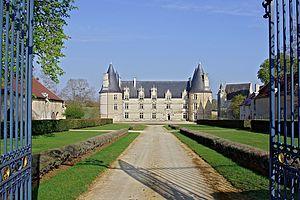
Château de La Roche-Gençay (XVIe siècle), qui abrite le musée de l'Ordre de Malte. Magné, Vienne, France.
Cet article recense une partie des monuments historiques de la Vienne, en France.
Magné est une commune du Centre-Ouest de la France, située dans le département de la Vienne en région Nouvelle-Aquitaine.